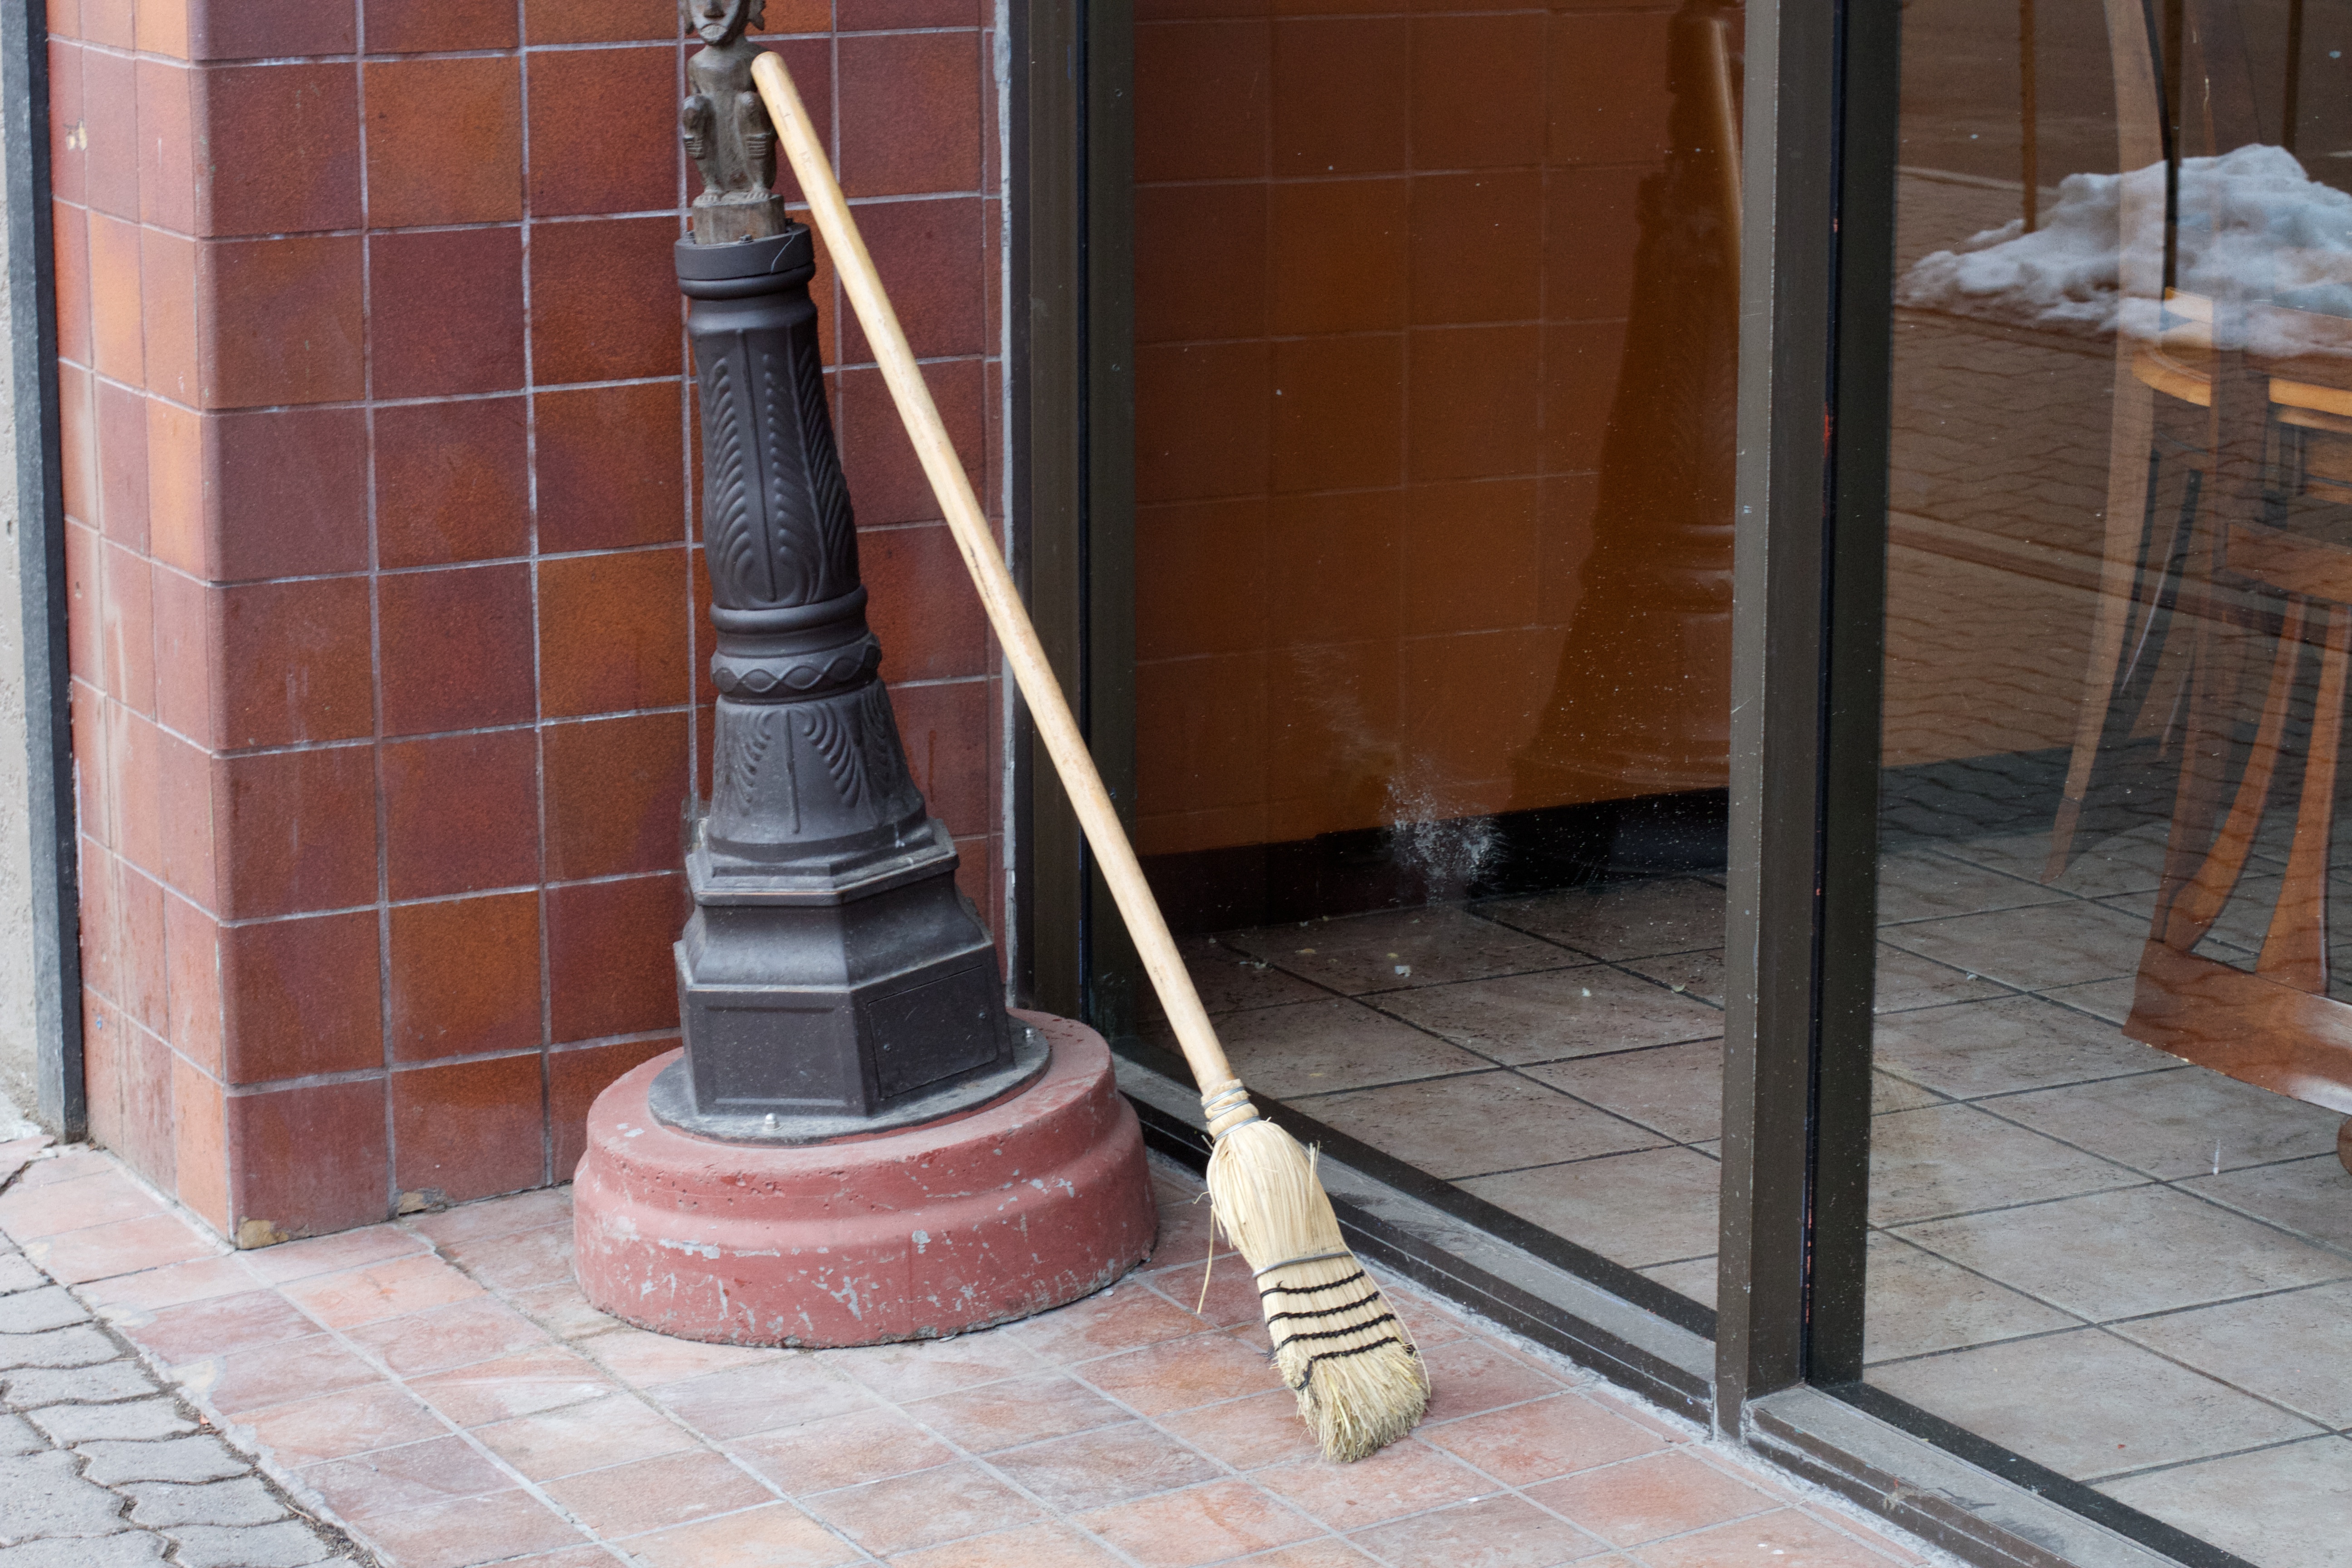
structure, floor, column, material, handrail, flooring, baluster